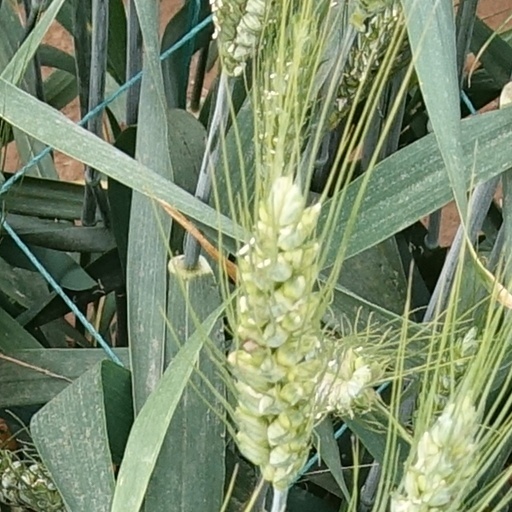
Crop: wheat